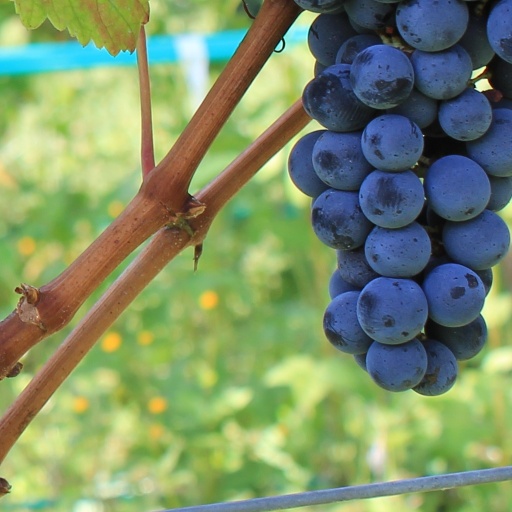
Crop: grape